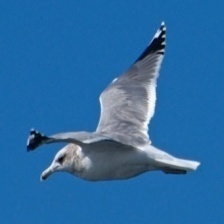
Species: CALIFORNIA GULL
Scientific name: LARUS CALIFORNICUS